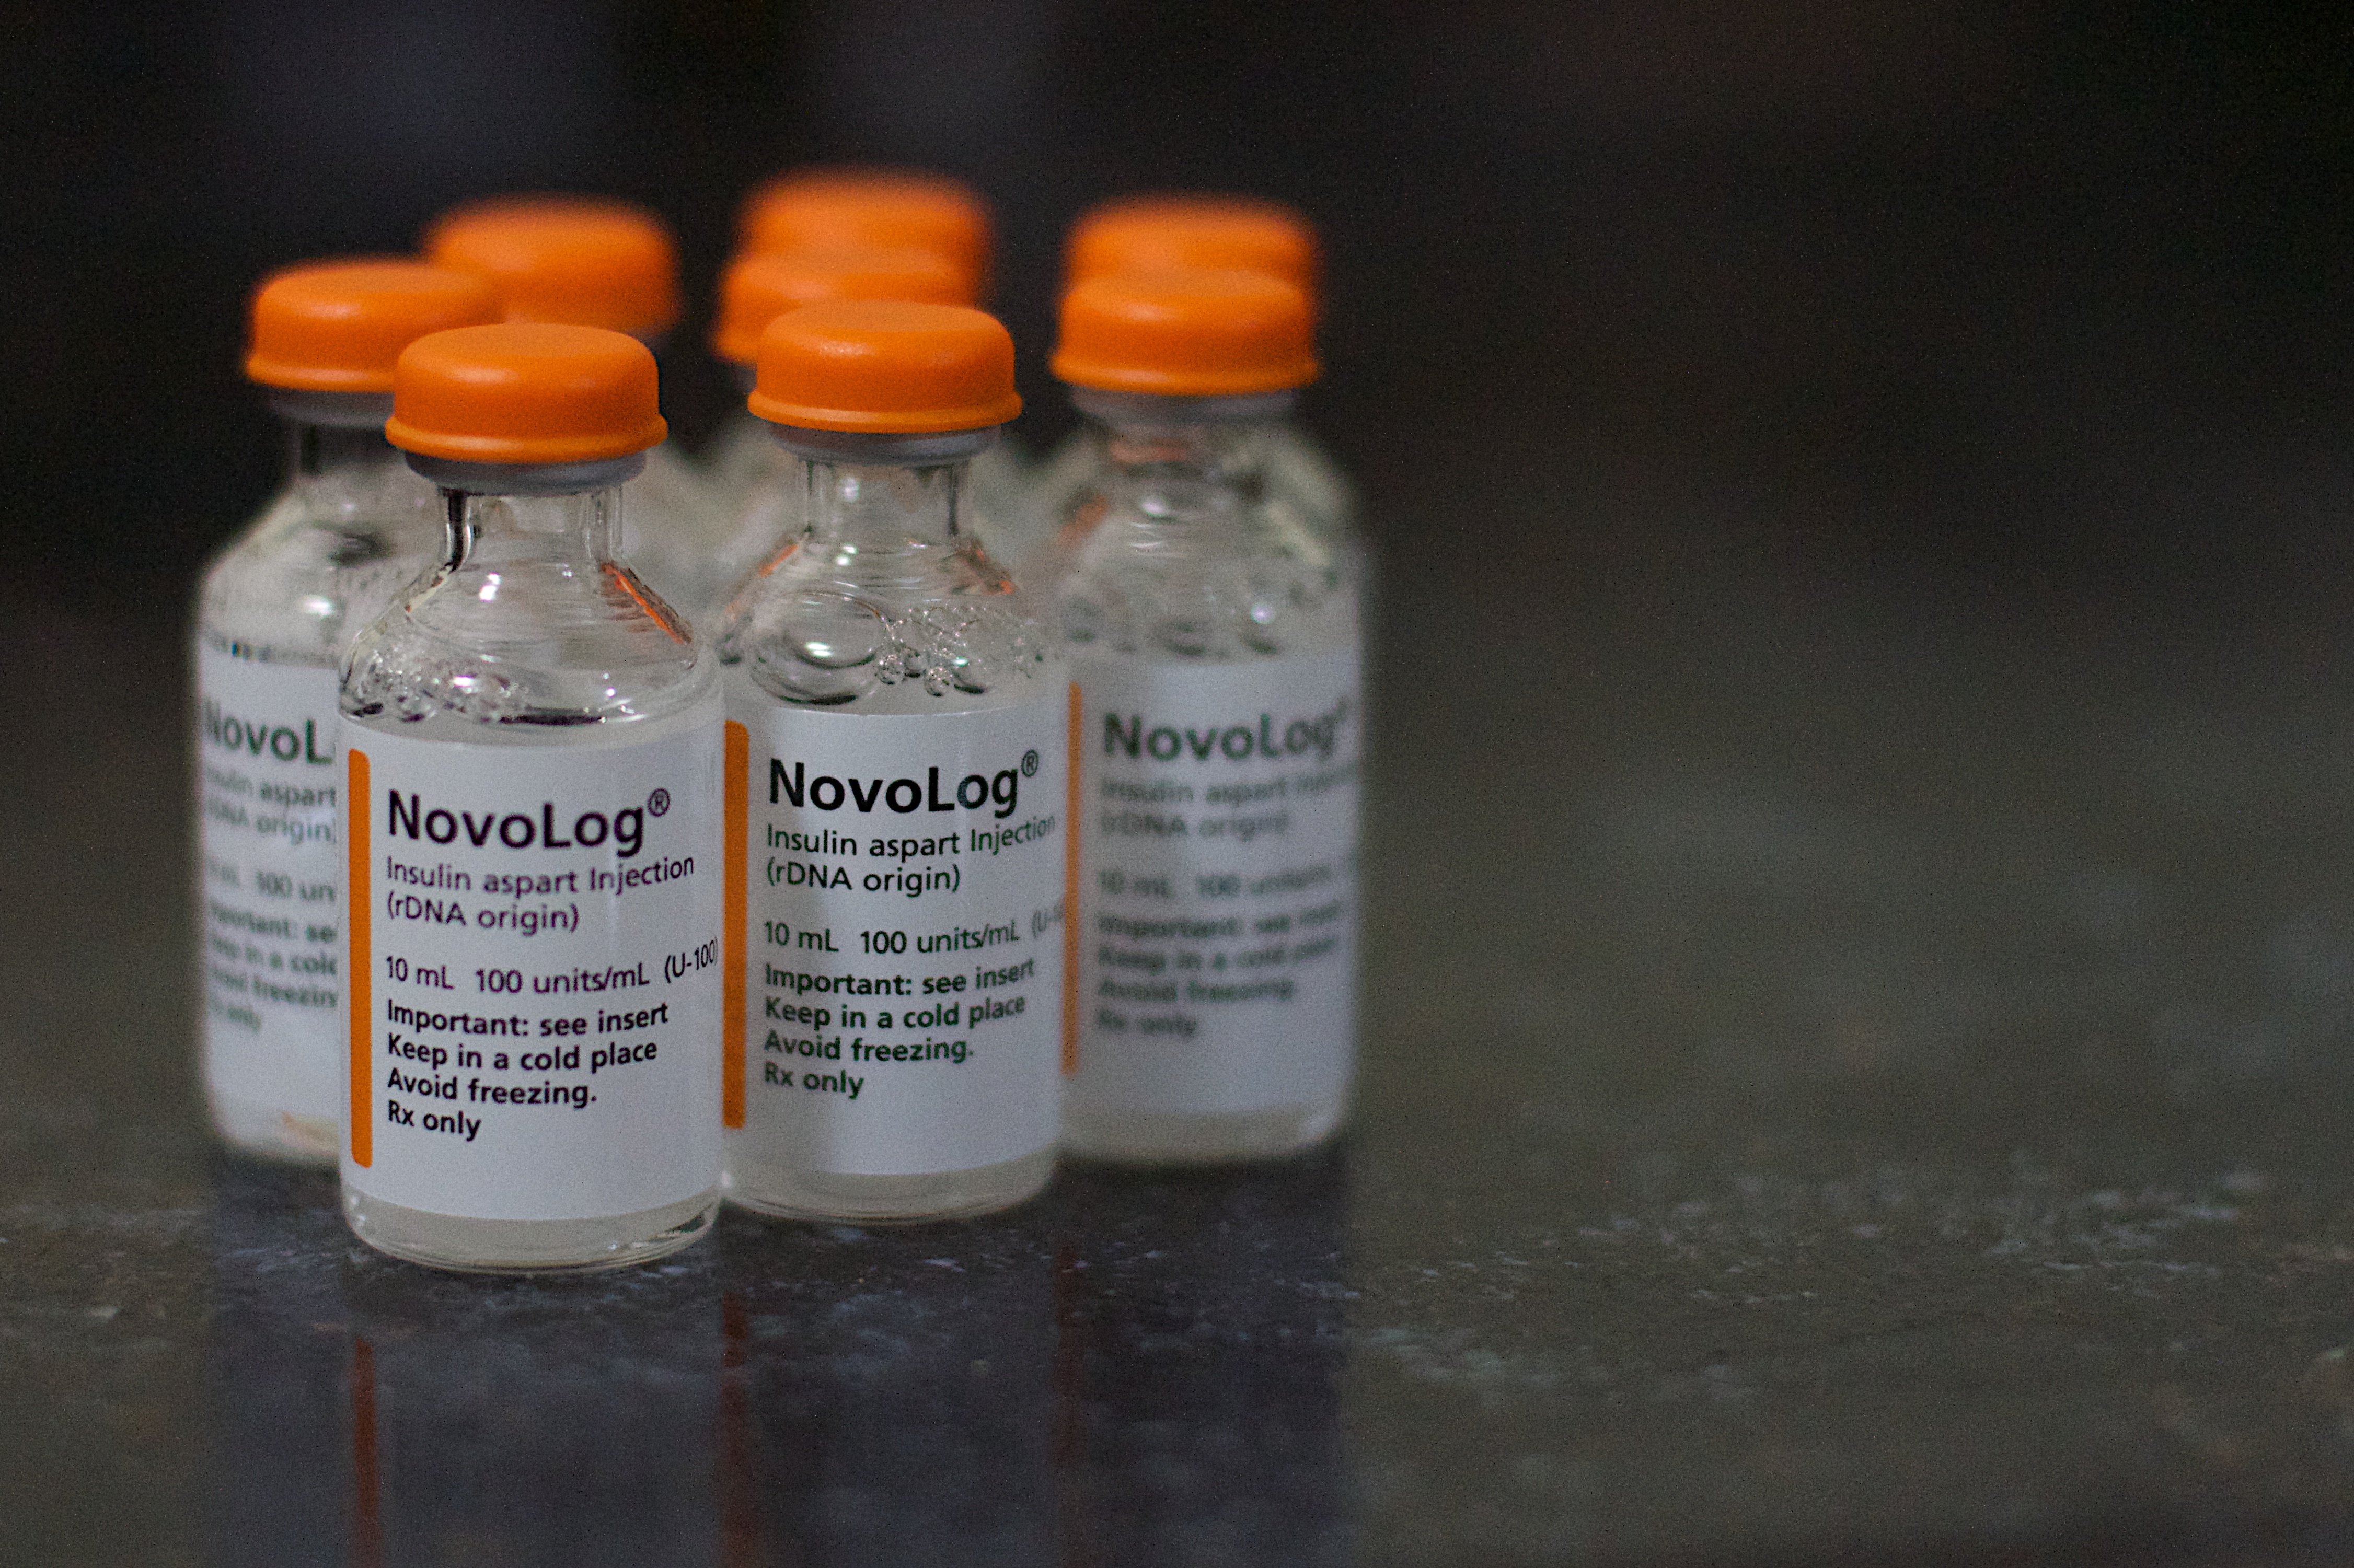
bottle, medicine, glass bottle, medical